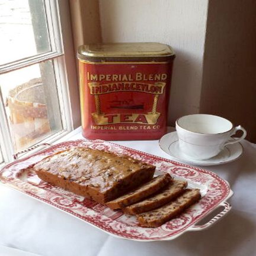
a taste of the familiar in era foods